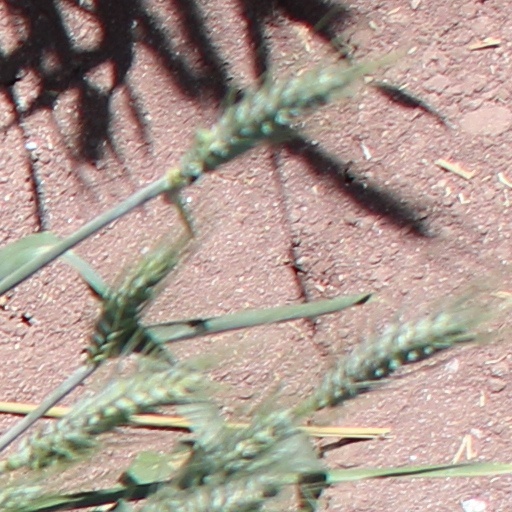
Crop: wheat